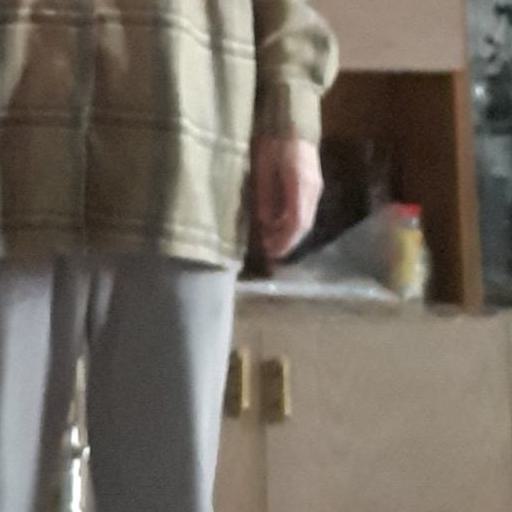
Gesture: no_gesture